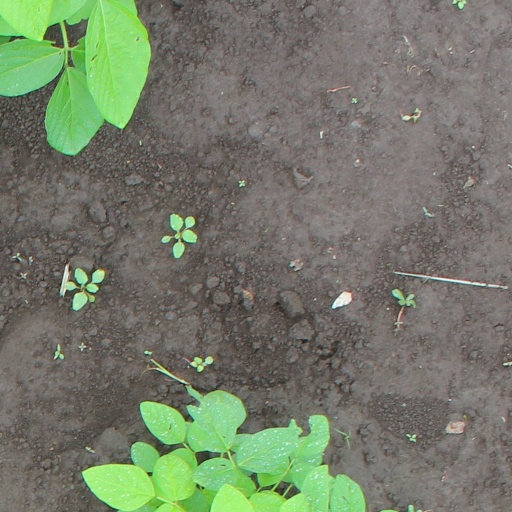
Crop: soybean